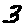
Label: 3